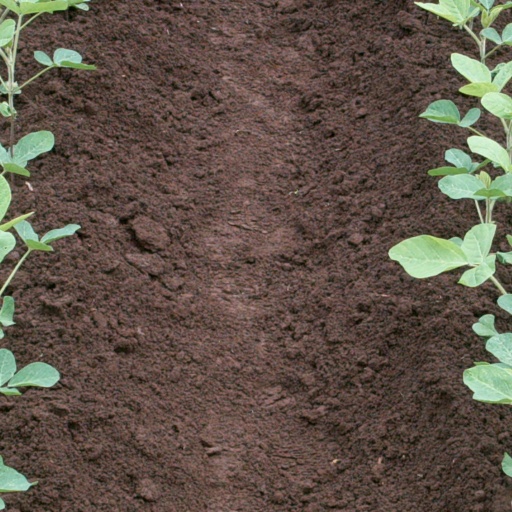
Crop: soybean